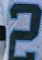
Number: 2